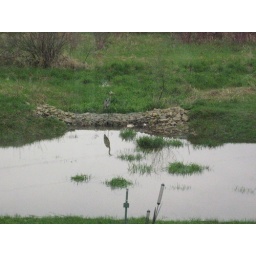
A Heron looking for fish in the flooded ditch behind the house